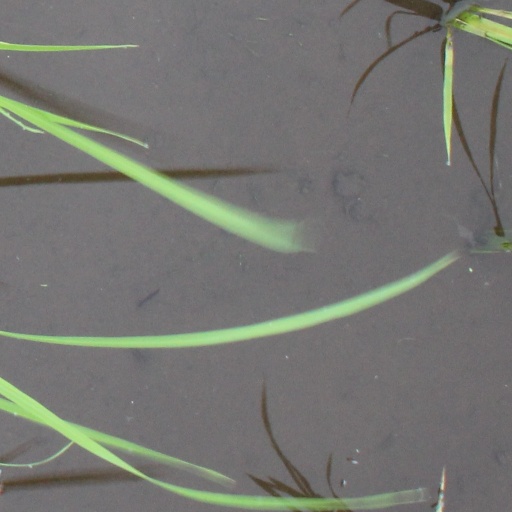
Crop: rice